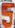
Number: 5